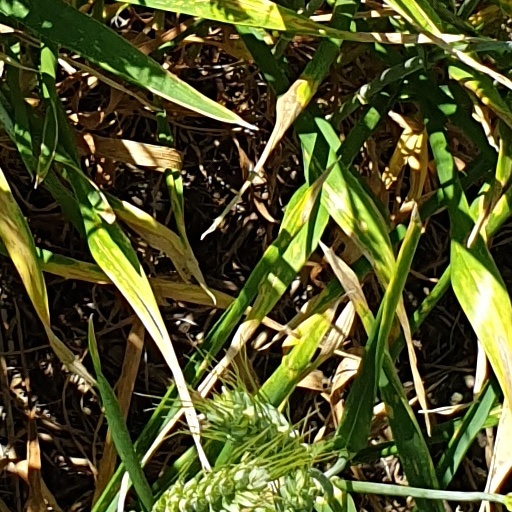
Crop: wheat